Hurricane Belle

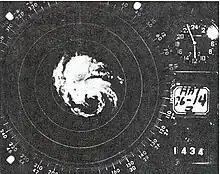
Radar image of Hurricane Belle off the coast of North Carolina on August 9

Owing to Hurricane Belle's proximity to many states along the Eastern Seaboard, hurricane watches and warnings were issued for the entire coast from Georgia to Maine. Accordingly, evacuations took place in numerous states with an estimated 500,000 people evacuating overall.